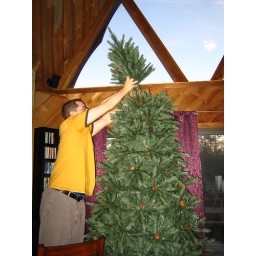
Rich putting the Christmas tree top in place. Our tree is a 9-foot artificial tree, complete with pine cones.